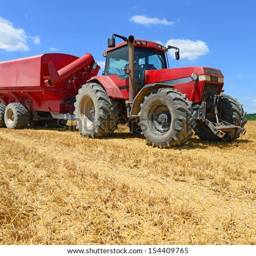
tractor with a tank for transporting grain